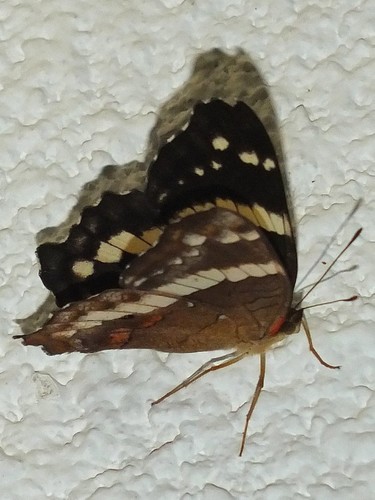
Scientific name: Anartia fatima
Common name: Banded peacock
Family: Nymphalidae
Order: Lepidoptera
Pollinator type: Primary pollinator
Habitat: Open areas and gardens
Geographic range: South America
Conservation status: Least Concern